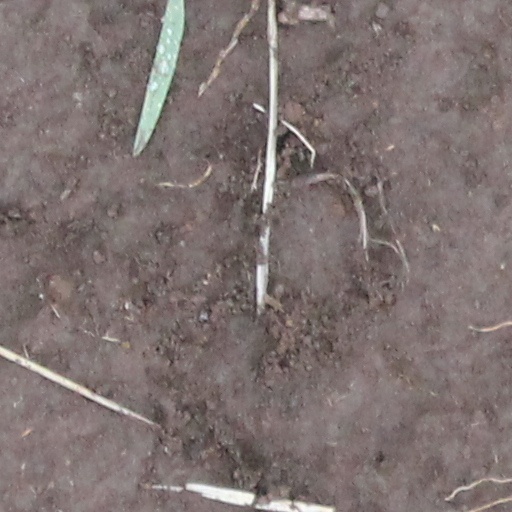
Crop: wheat